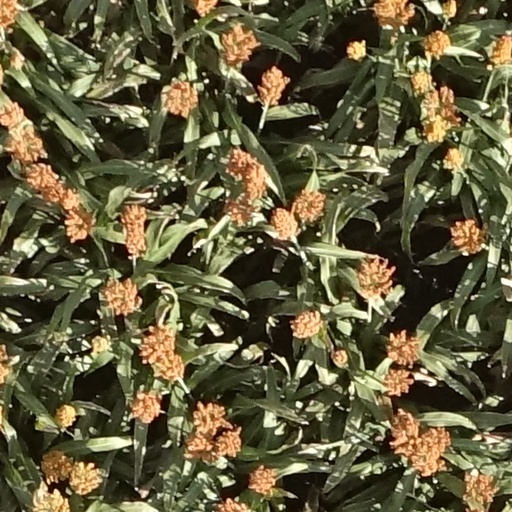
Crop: sorghum